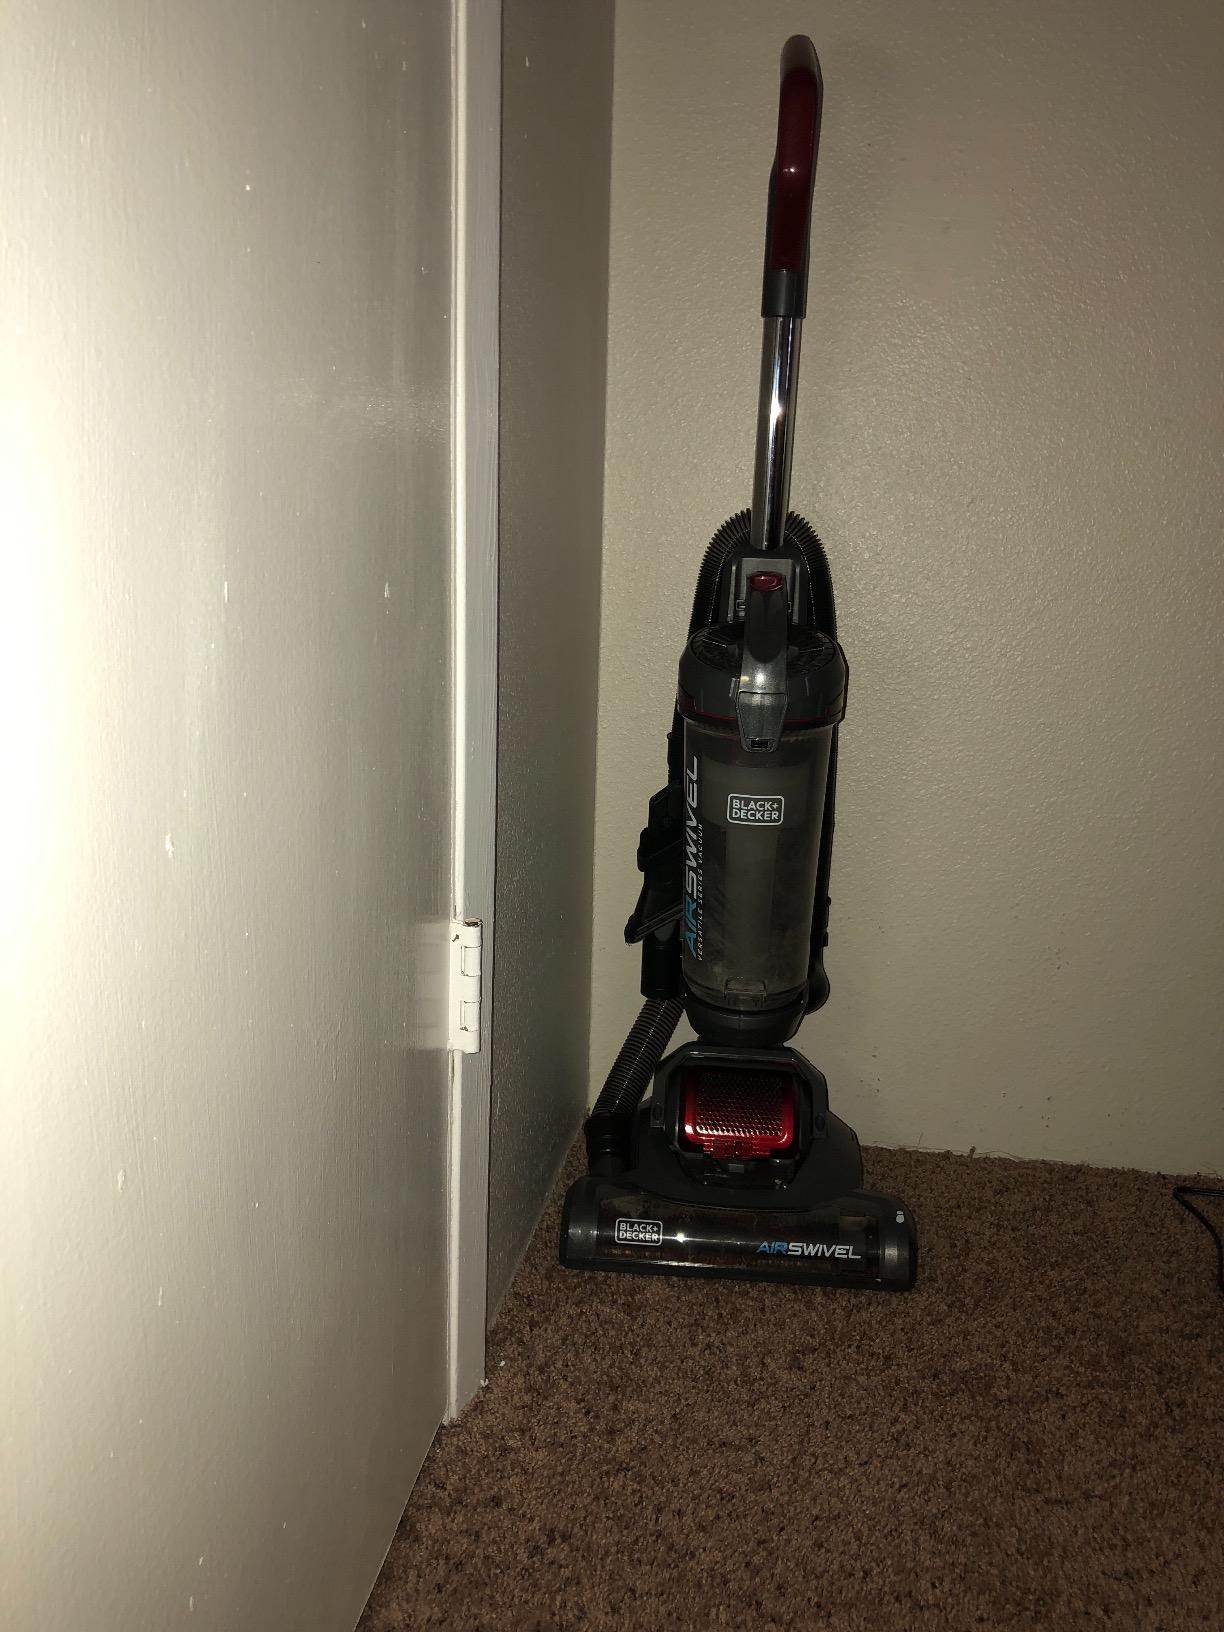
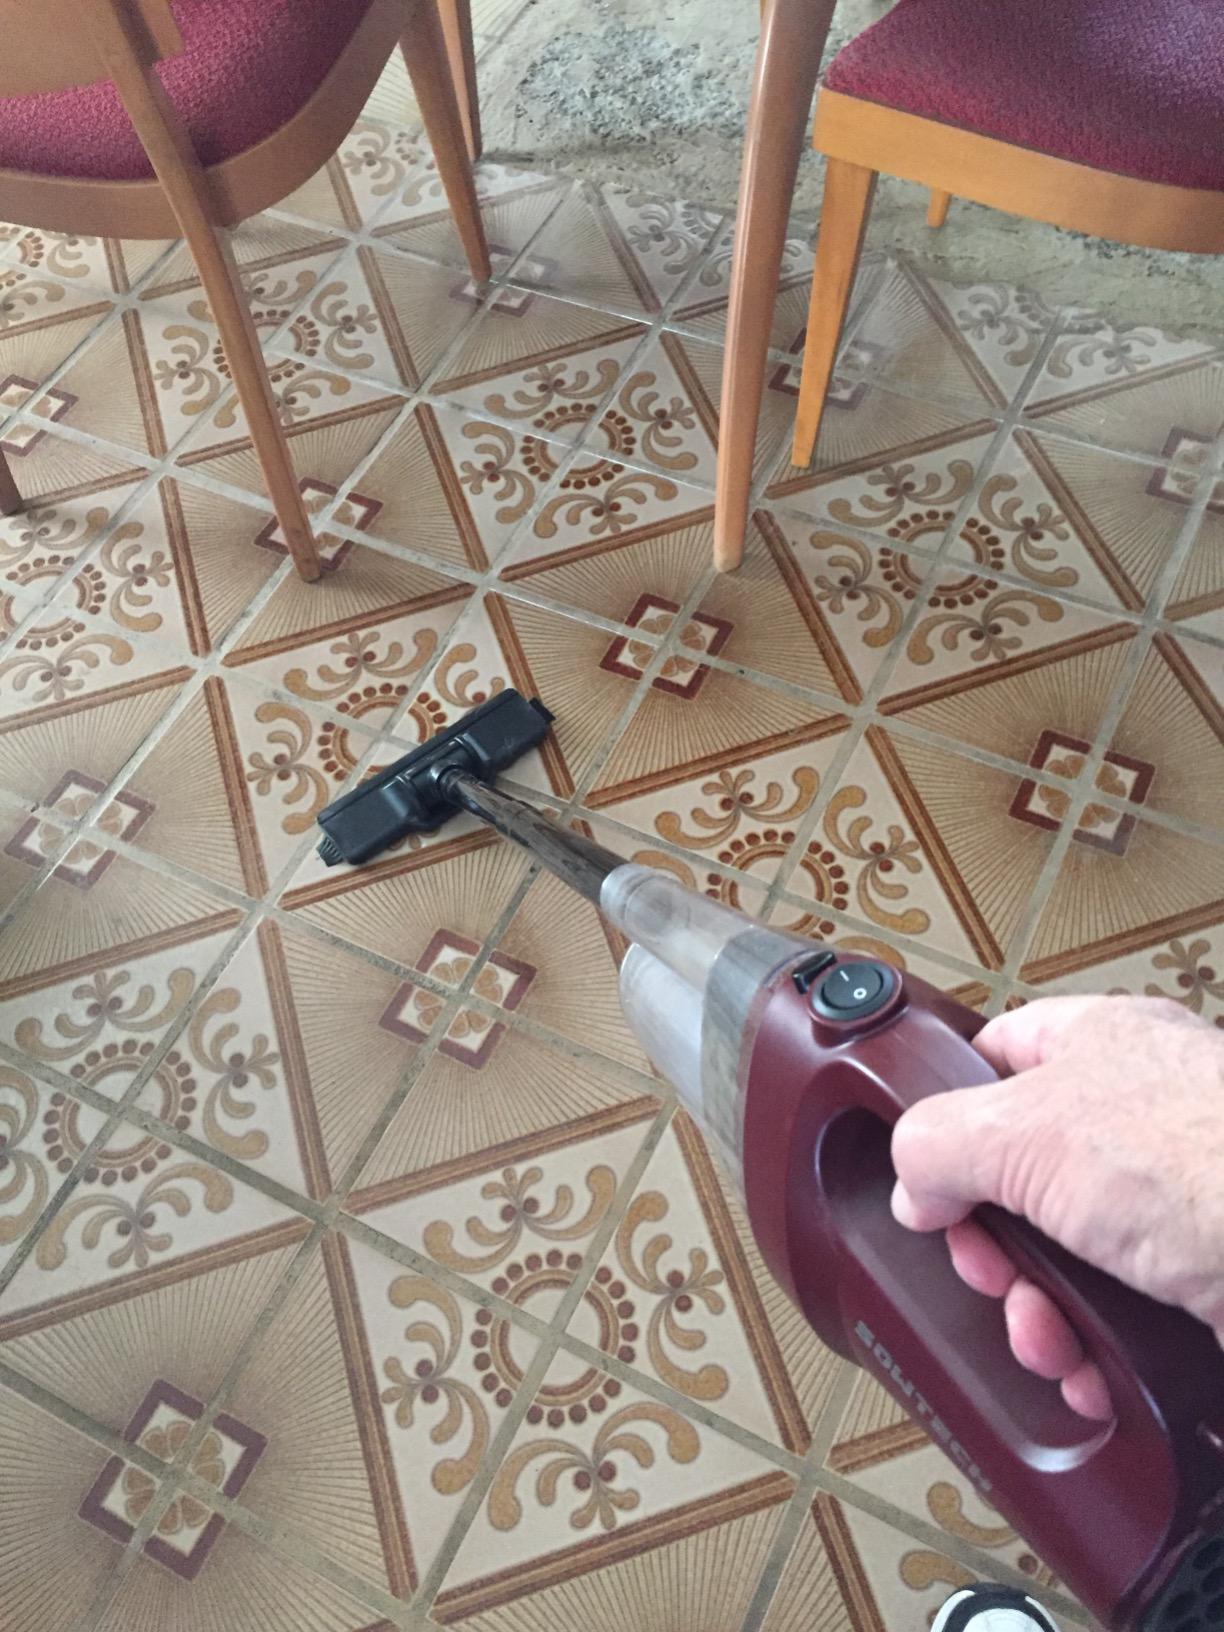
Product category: items_vacuum
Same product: no